Elephant meat

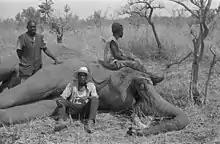
A group of local hunting guides during an elephant hunt in 1970 next to their kill

During the siege of Paris in 1870, elephant meat was consumed, due to a severe shortage of food. Along with other animals at the zoo Jardin des Plantes in Paris, both Castor and Pollux were killed and eaten. Contemporary accounts indicate that elephant meat did not appeal to Parisian diners.